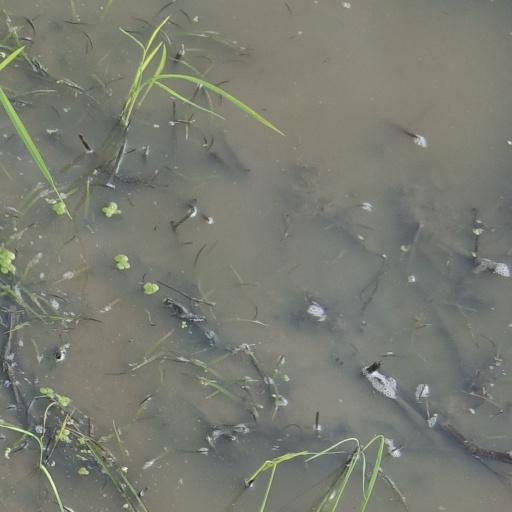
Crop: rice